Centuripe

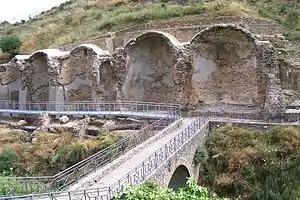
Thermal baths

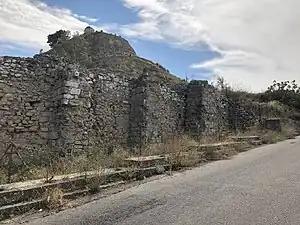
Villa at Panneria

Thucydides mentions "Kentoripa" (Κεντόριπα) (also called "Kentoripai") as a city of the Sicels that was Hellenized in the 5th century BC. It became an ally of the Athenians at the time of their expedition against Syracuse, and maintained its independence almost uninterruptedly (though it fell under the power of Agathocles) until the First Punic War when it immediately submitted to the Romans. It was thus granted Latin Rights before the rest of Sicily and was a (free city exempted from tax).